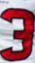
Number: 3